Falsterbo

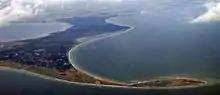
Aerial view

Falsterbo is a town located at the south-western tip of Sweden in Vellinge Municipality in Skåne. Falsterbo is situated in the southern part of the Falsterbo peninsula. It is part of Skanör med Falsterbo, one of Sweden's historical cities.